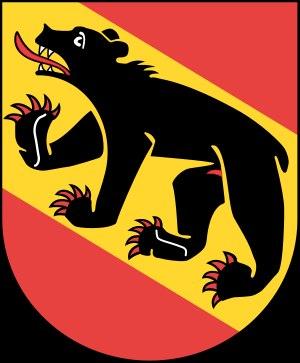
Cette liste présente les biens culturels d'importance nationale dans le canton de Berne. Cette liste correspond à l'édition 2009 de l'Inventaire Suisse des biens culturels d'importance nationale pour le canton de Berne. Il est trié par commune et inclut : 345 bâtiments séparés, 43 collections et 30 sites archéologiques et 4 cas particuliers.